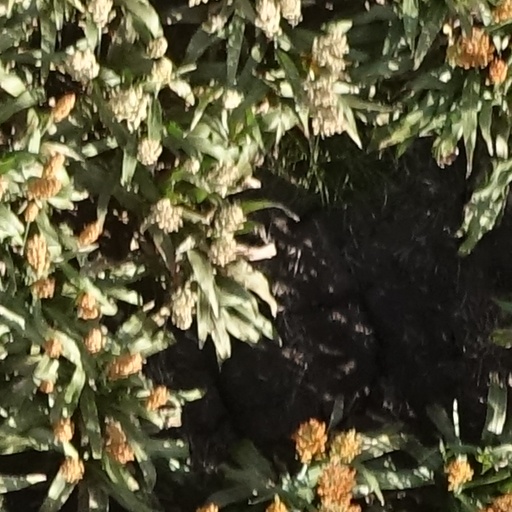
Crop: sorghum